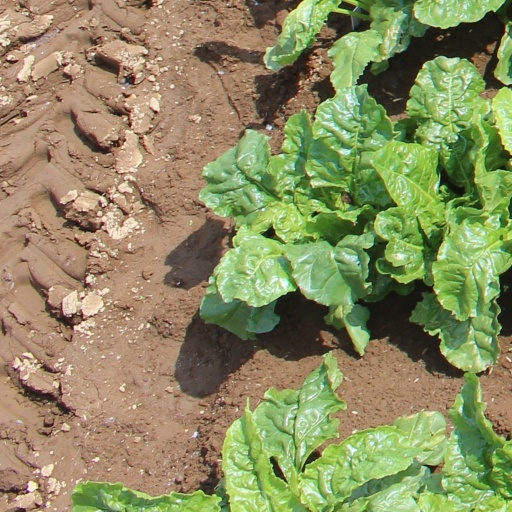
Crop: sugar beet